La Maison Francaise (Rockefeller Center)

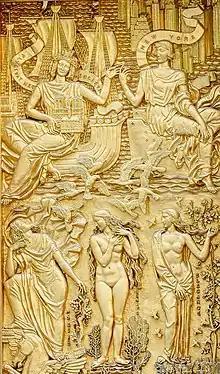
Janniot gilded bronze engraving

Alfred Janniot's gilded bronze engraving above the entrance measures wide by tall. It contains personifications of France and New York holding hands above the ocean. The personification of France holds the Notre Dame on her lap and the scroll unfurling behind is inscribed with the Latin motto of Paris: "fluctuat nec mergitur" (it floats, but never sinks). The personification of New York sits in front of an unfurling scroll with the state's name, as well as a carving of Rockefeller Center's skyscrapers. Below are three female personifications of poetry, beauty, and elegance in varying states of dress. The engraving also contains birds, plants, and fruits.